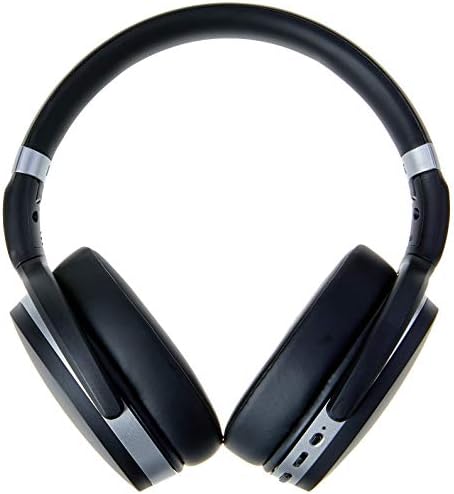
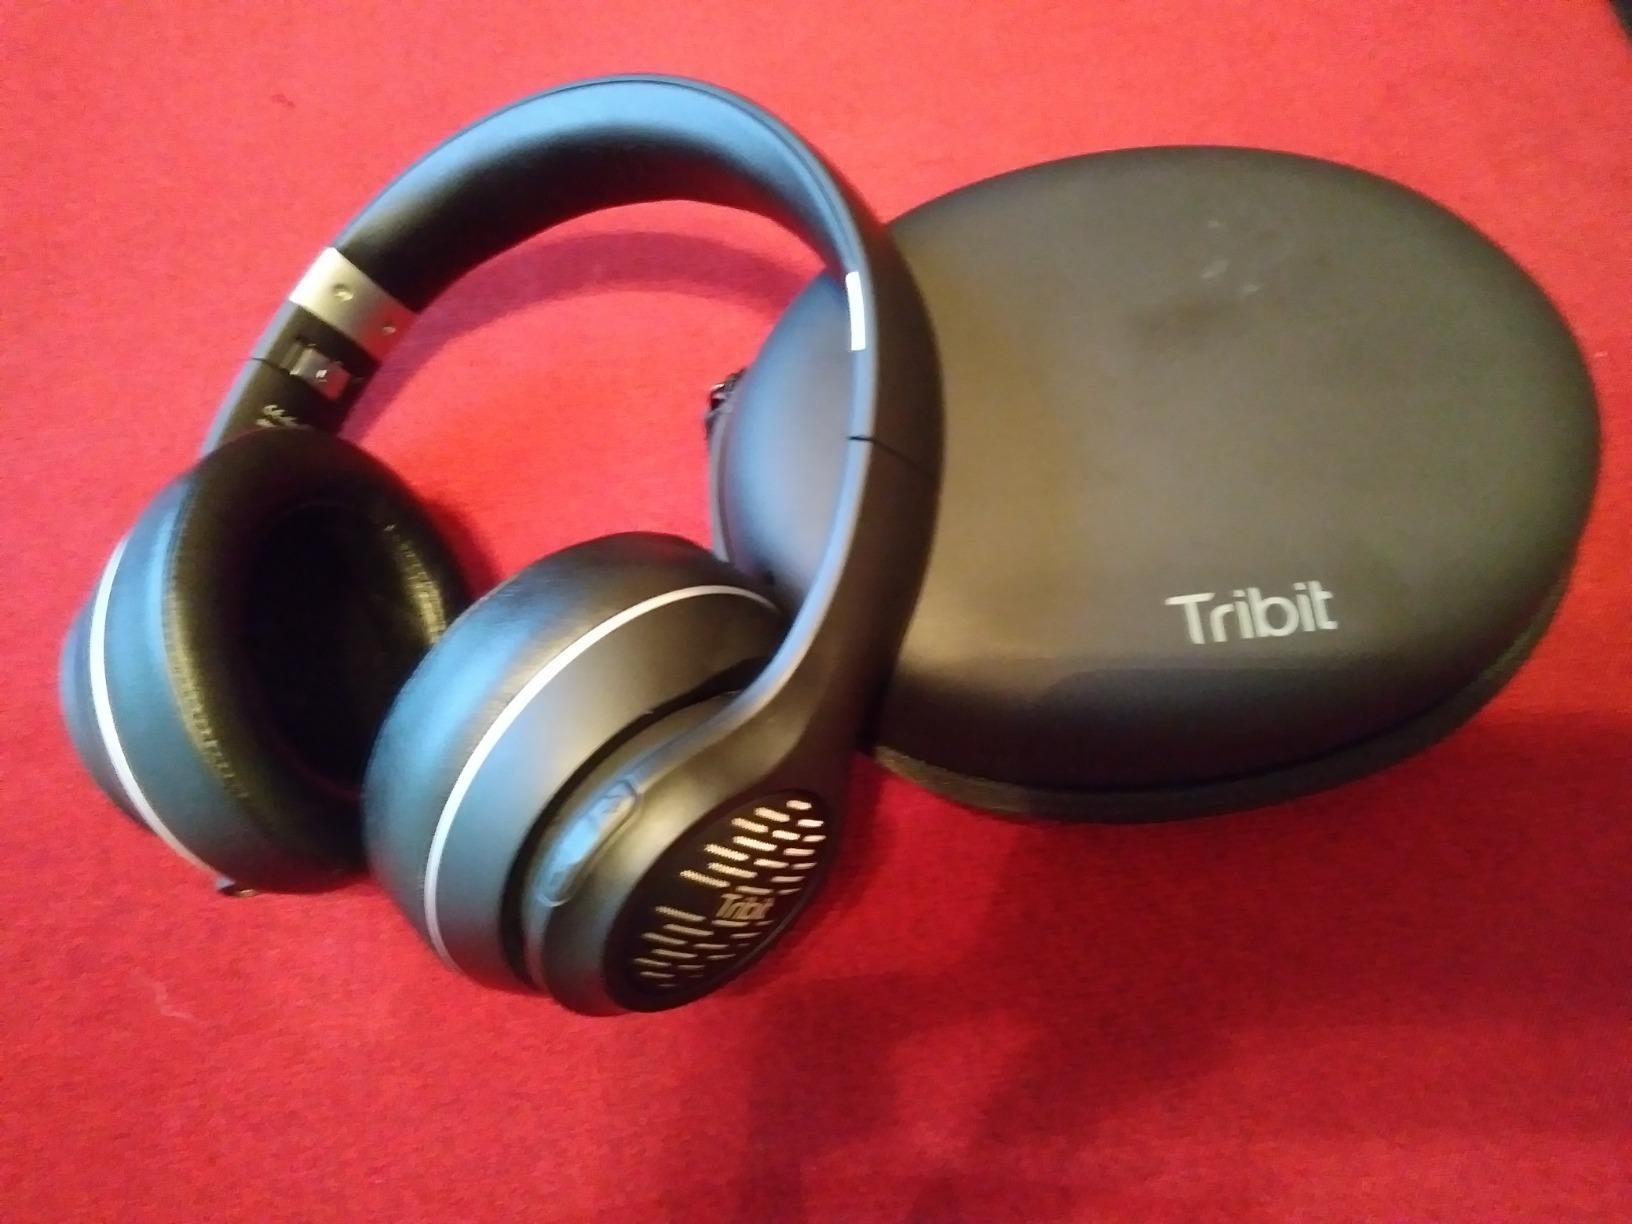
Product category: headphones
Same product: no